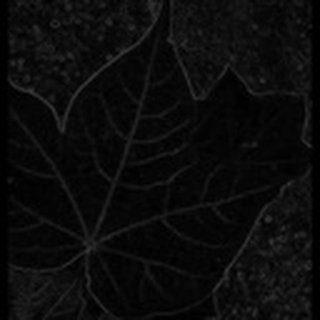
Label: healthy_cotton